Plourin-lès-Morlaix

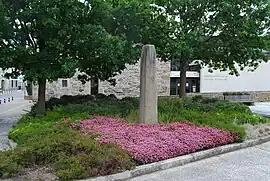
Plourin Menhir : Once a milestone on the Roman road.

Plourin-lès-Morlaix (literally "Plourin near Morlaix") is a commune in the Finistère department of Brittany in north-western France. It lies within the arrondissement of Morlaix.